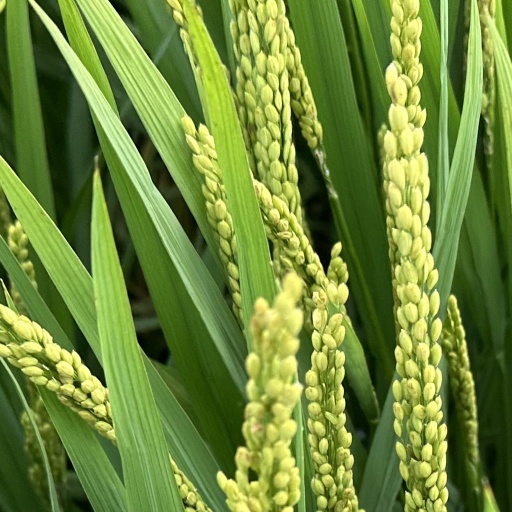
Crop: rice